British Academy

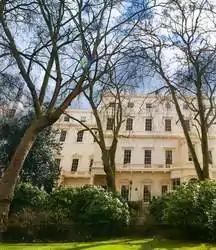
The British Academy's premises on Carlton House Terrace

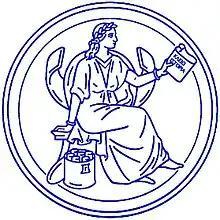
The British Academy's royal seal depicts the Greek muse Clio. She was redrawn by designer and illustrator Debbie Cook in 2008.

The creation of a "British Academy for the Promotion of Historical, Philosophical and Philological Studies" was first proposed in 1899 in order that Britain could be represented at meetings of European and American academies. The organisation, which has since become simply "the British Academy", was initiated as an unincorporated society on 17 December 1901, and received its Royal Charter from King Edward VII on 8 August 1902.